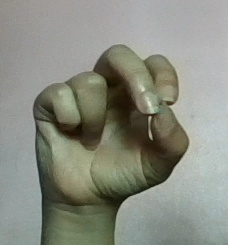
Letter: gaaf